Charles Rangel

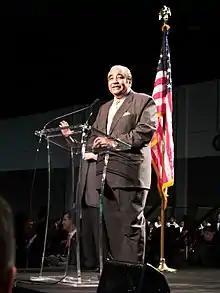
Rangel speaking in 2008

In July 2008, "The Washington Post" reported that Rangel was soliciting donations to the Charles B. Rangel Center for Public Service at City College of New York from corporations with business interests before his Ways and Means Committee, and was doing so using Congressional letterhead. The companies and individuals included AIG, Donald Trump, and Nabors Industries, and by this time Rangel's efforts had helped raise $12 million of the $30 million goal for the center. Government watchdog groups and ethics experts criticized Rangel's actions, with the dean of the George Washington University Graduate School of Political Management saying Rangel "has crossed the line".